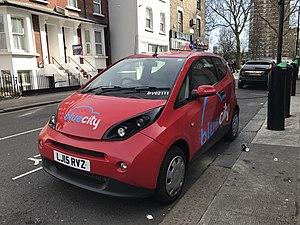
Bluecity est un service public d'autopartage de voitures électriques en libre-service au sein de l'agglomération londonienne. La conception des Bluecar utilisées ainsi que l'exploitation du service ont été confiées au groupe industriel Bolloré.